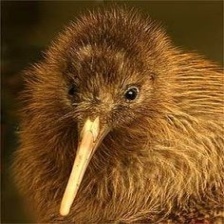
Species: KIWI
Scientific name: APTERYX